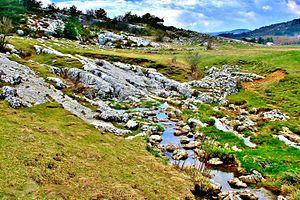
Gouffre nommé l'Embut, sur le plateau de Caussols
Caussols est une commune française située dans le département des Alpes-Maritimes en région Provence-Alpes-Côte d'Azur. Ses habitants sont appelés les Caussolois.